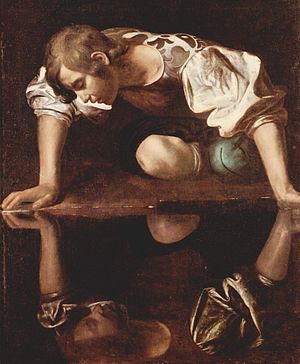
Narcissisme
Narcissus af Caravaggio. En boiotisk helt. Hans historie skulle advare drenge mod at være onde mod deres elskere.
Narcissisme-begrebet er hentet fra den græske mytologis legende om Narkissos. Narkissos var en smuk ung græsk helt som afviste nymfen Echos tilnærmelser. Som straf blev han dømt til at forelske sig i sit eget spejlbillede - i en vandpyt. Da han var ude af stand til at realisere sin kærlighed, visnede han væk og blev til den blomst, som er opkaldt efter ham, narcissen.